The Netherlands Institute for the Near East

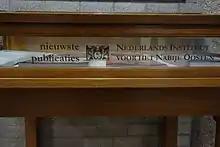
NINO, Leiden

The Netherlands Institute for the Near East (Dutch: "Nederlands Instituut voor het Nabije Oosten"; colloquially known by its abbreviation: NINO) is an institution for the advancement of the study of the Ancient Near East, Mesopotamia, Anatolia, and Egypt. It is internationally known for its library collections and collection of cuneiform inscriptions.